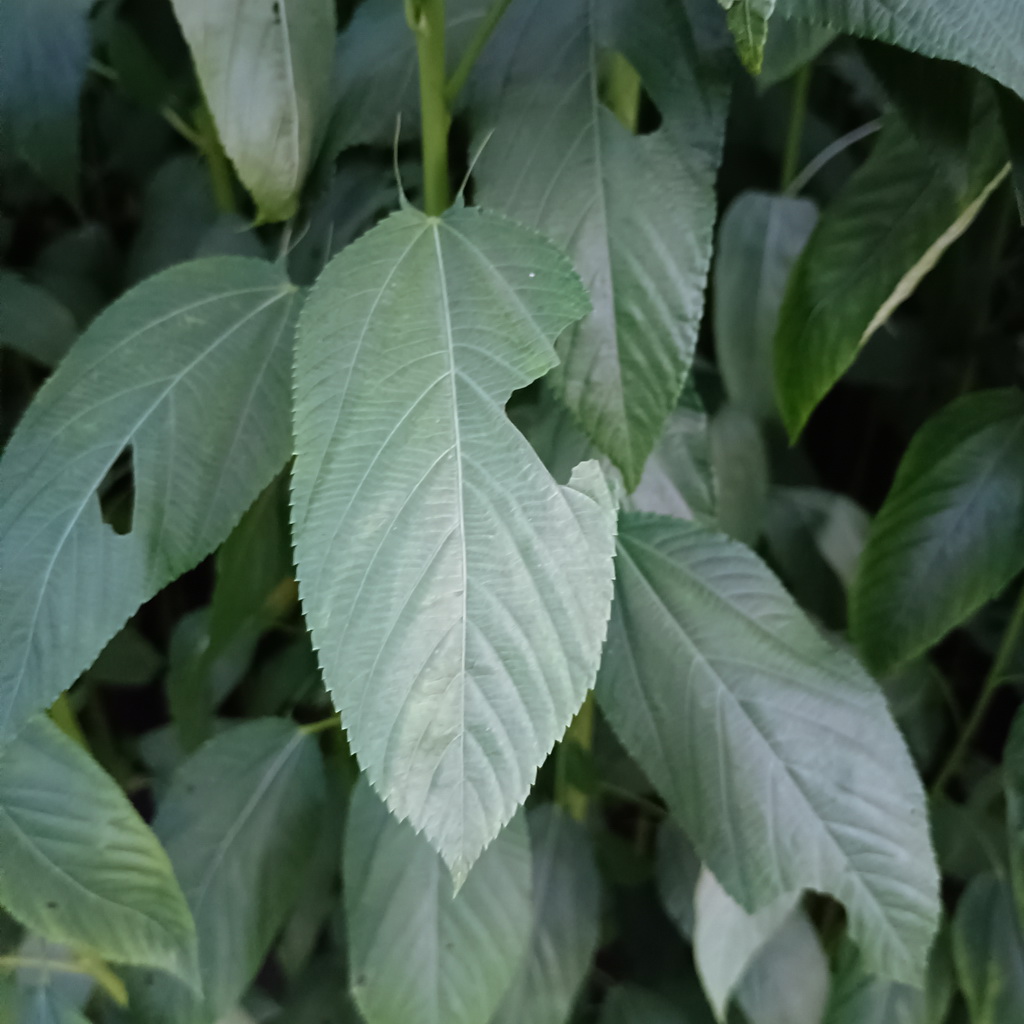
Label: Holed